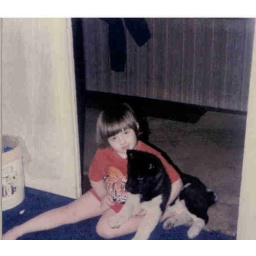
My baby girl and the best dog in the world